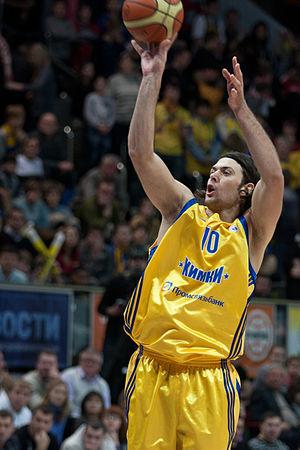
Krešimir Lončar, né le 12 février 1983 à Split, dans la République socialiste de Croatie, est un joueur croate de basket-ball, évoluant au poste de pivot.